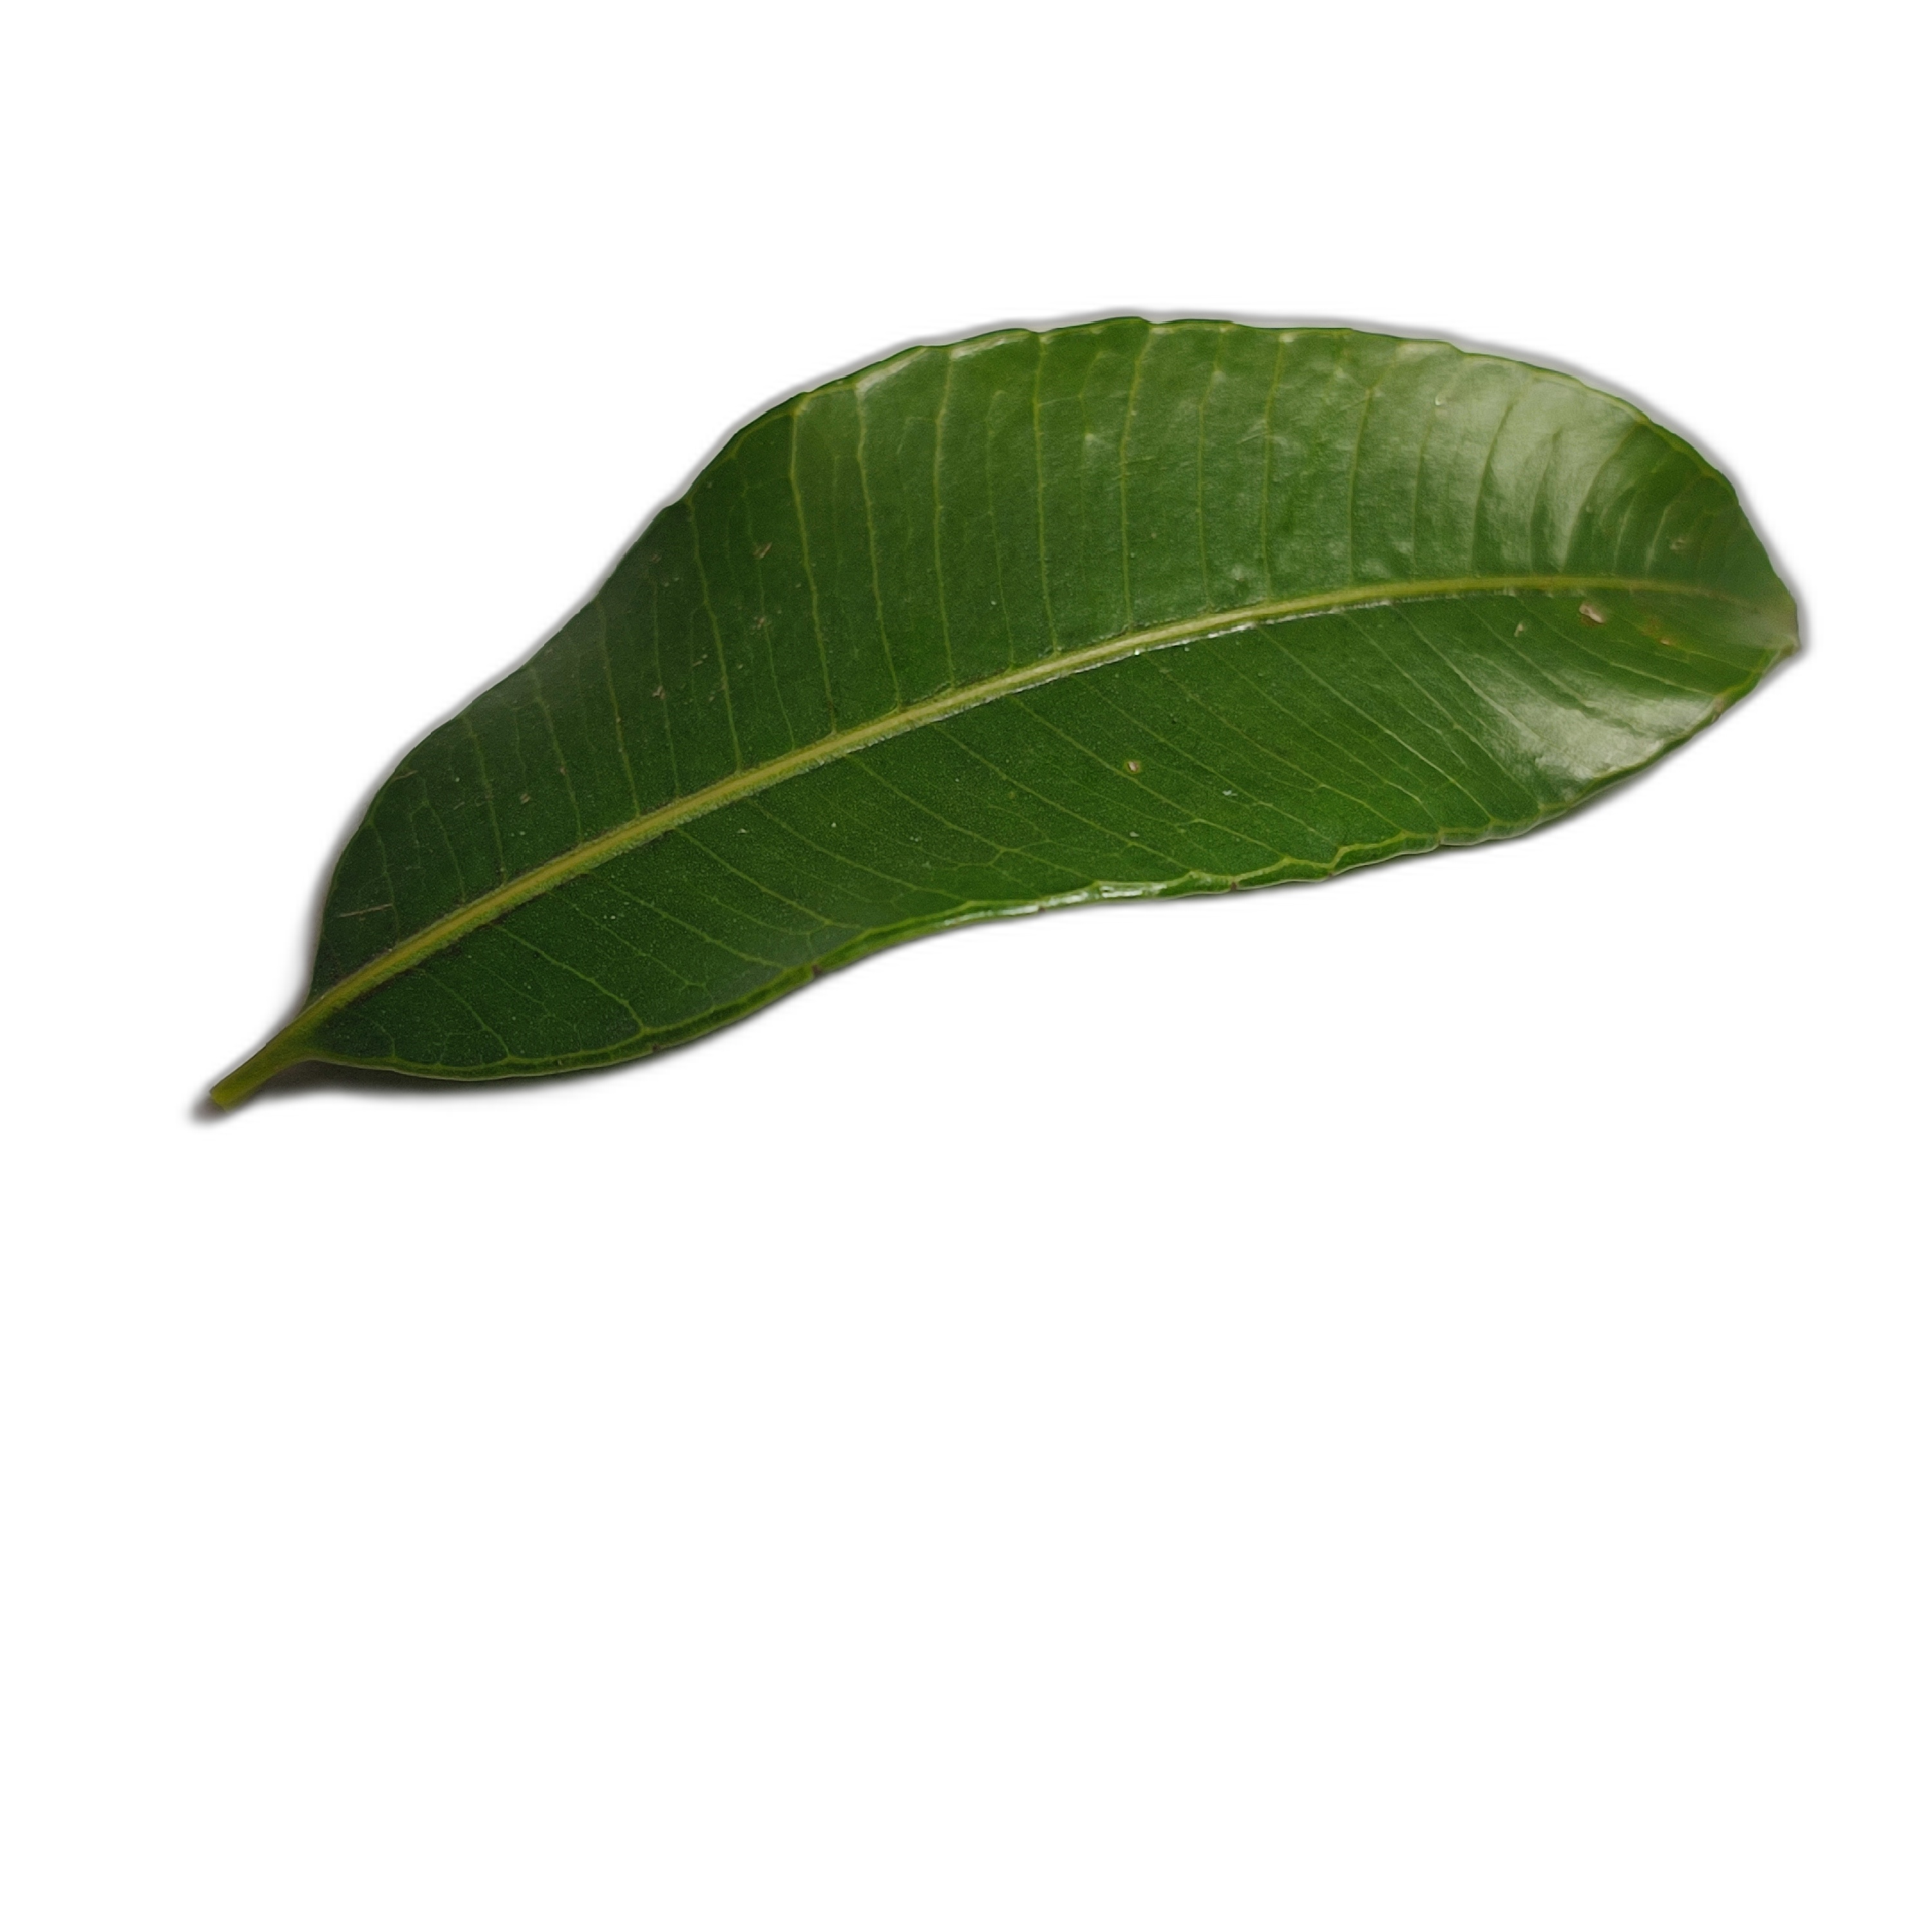
Label: healthy